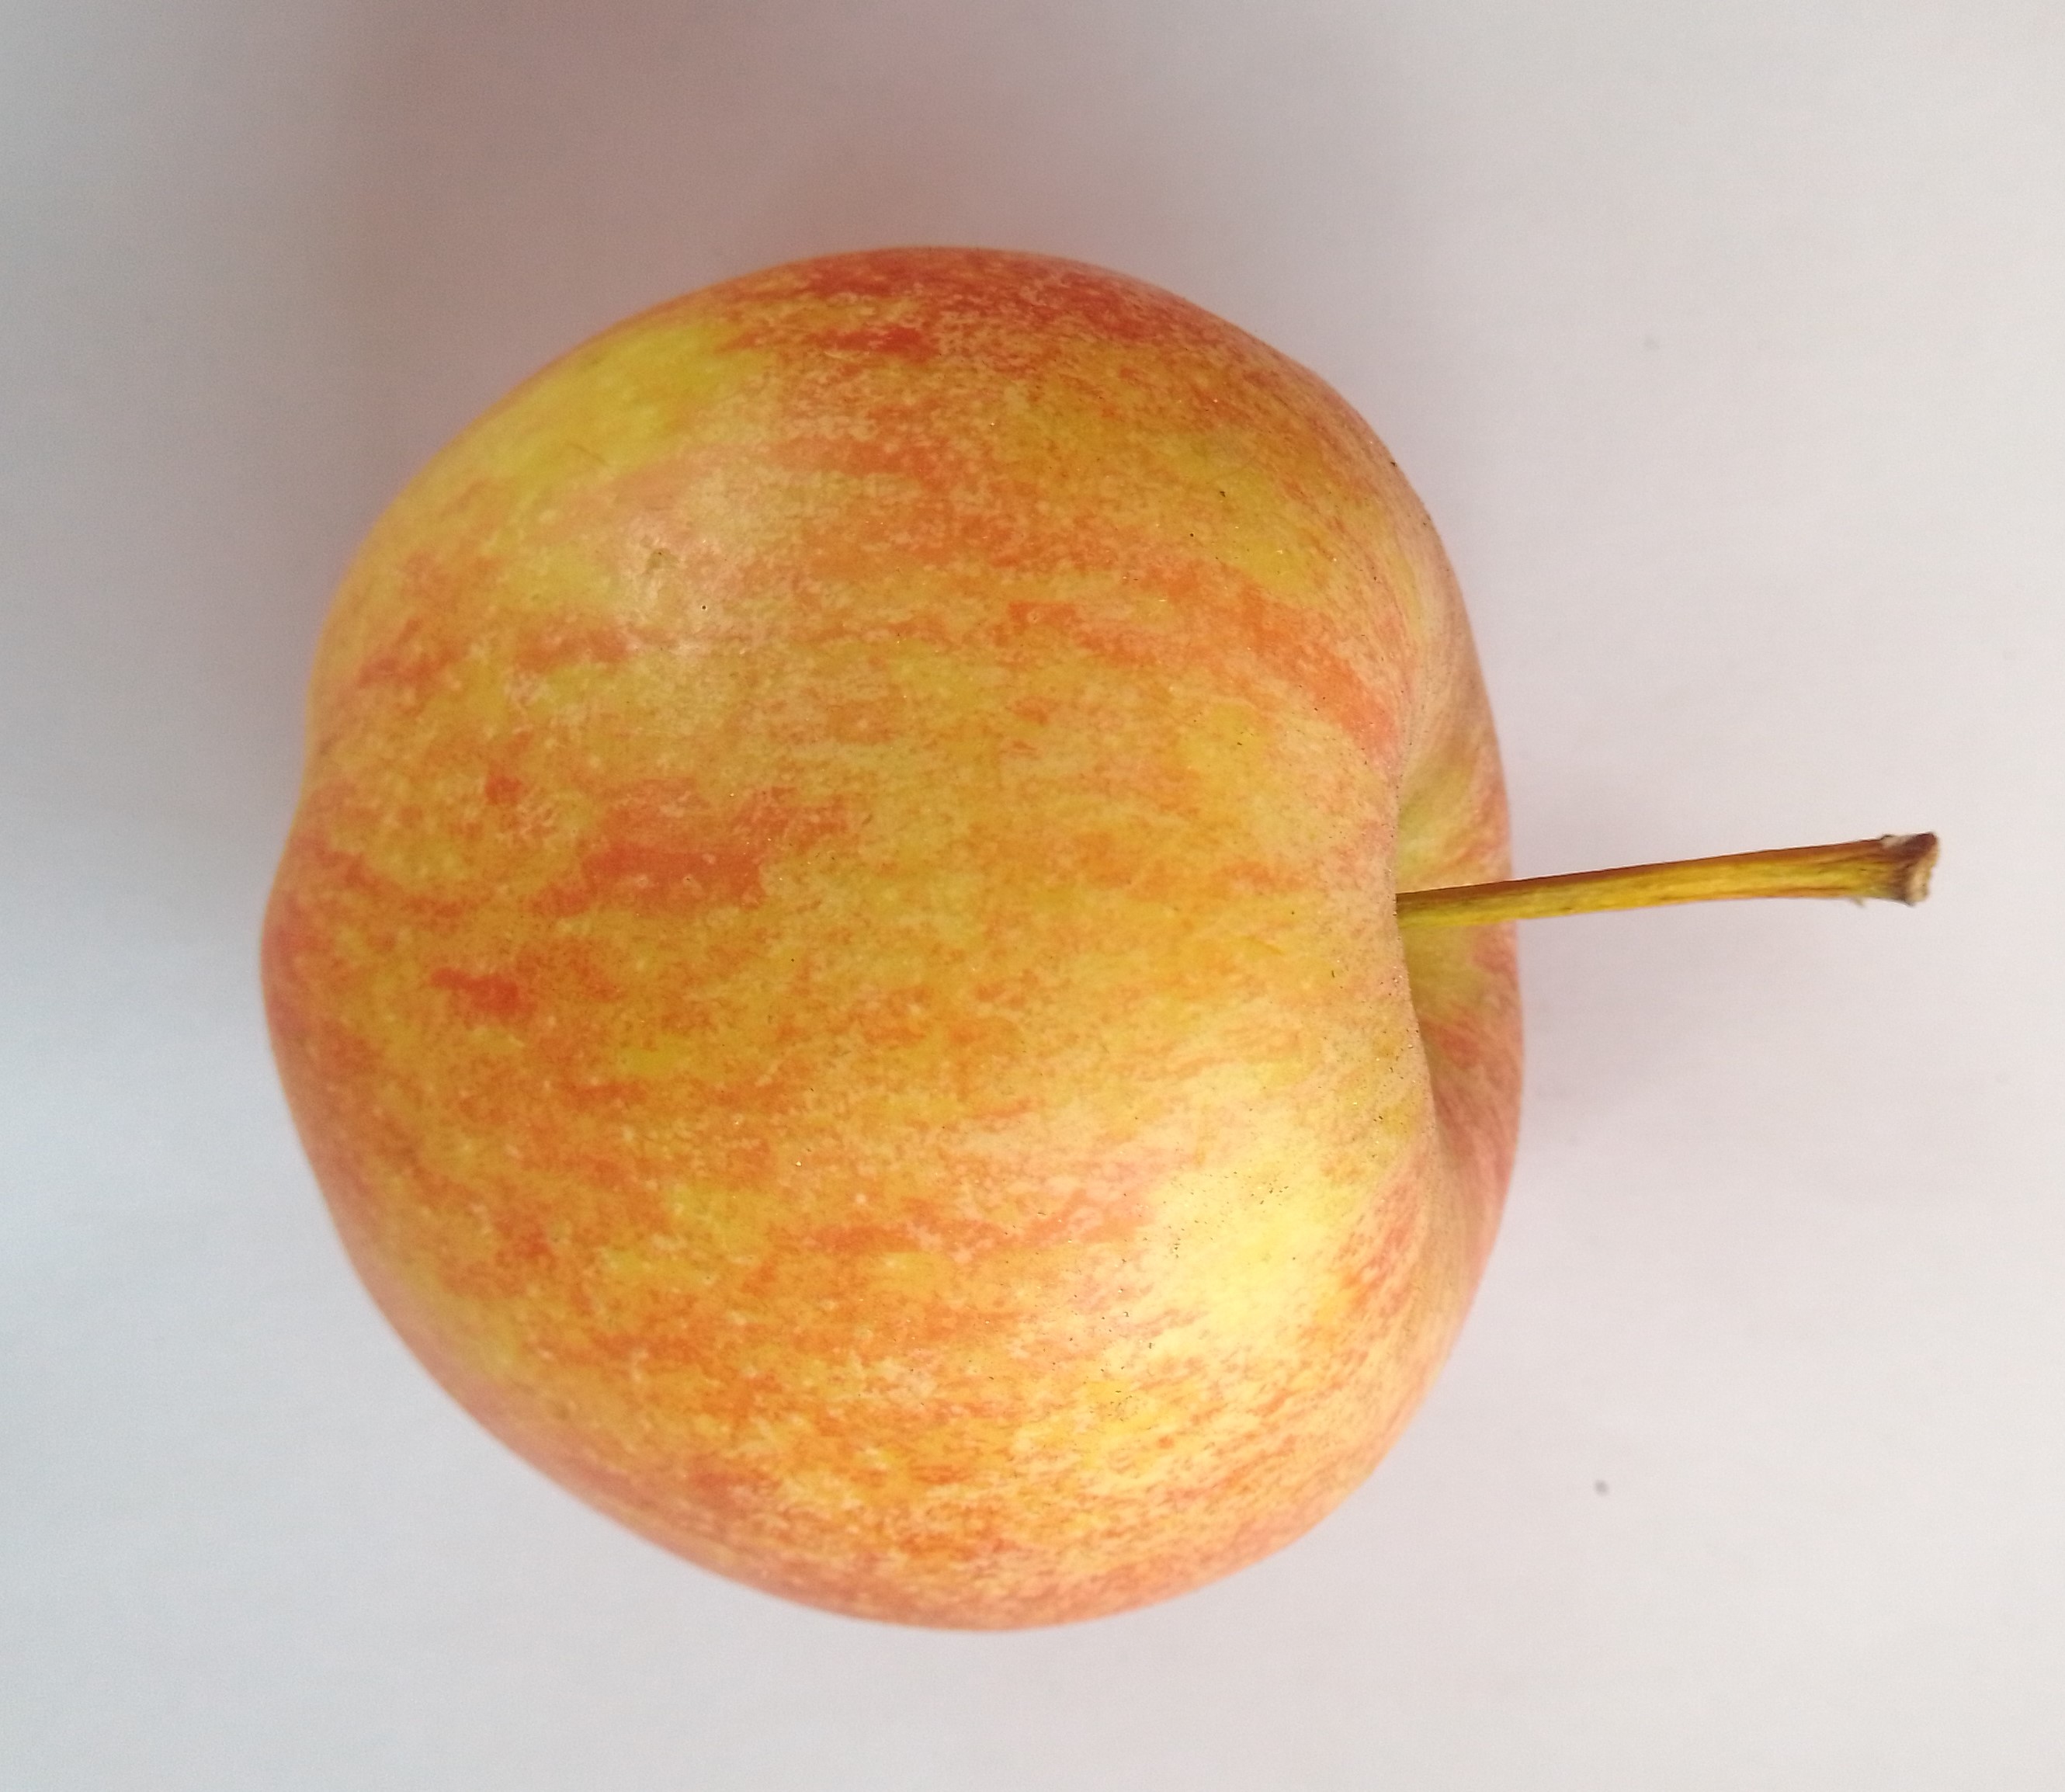
Fruit: apple
Condition: fresh